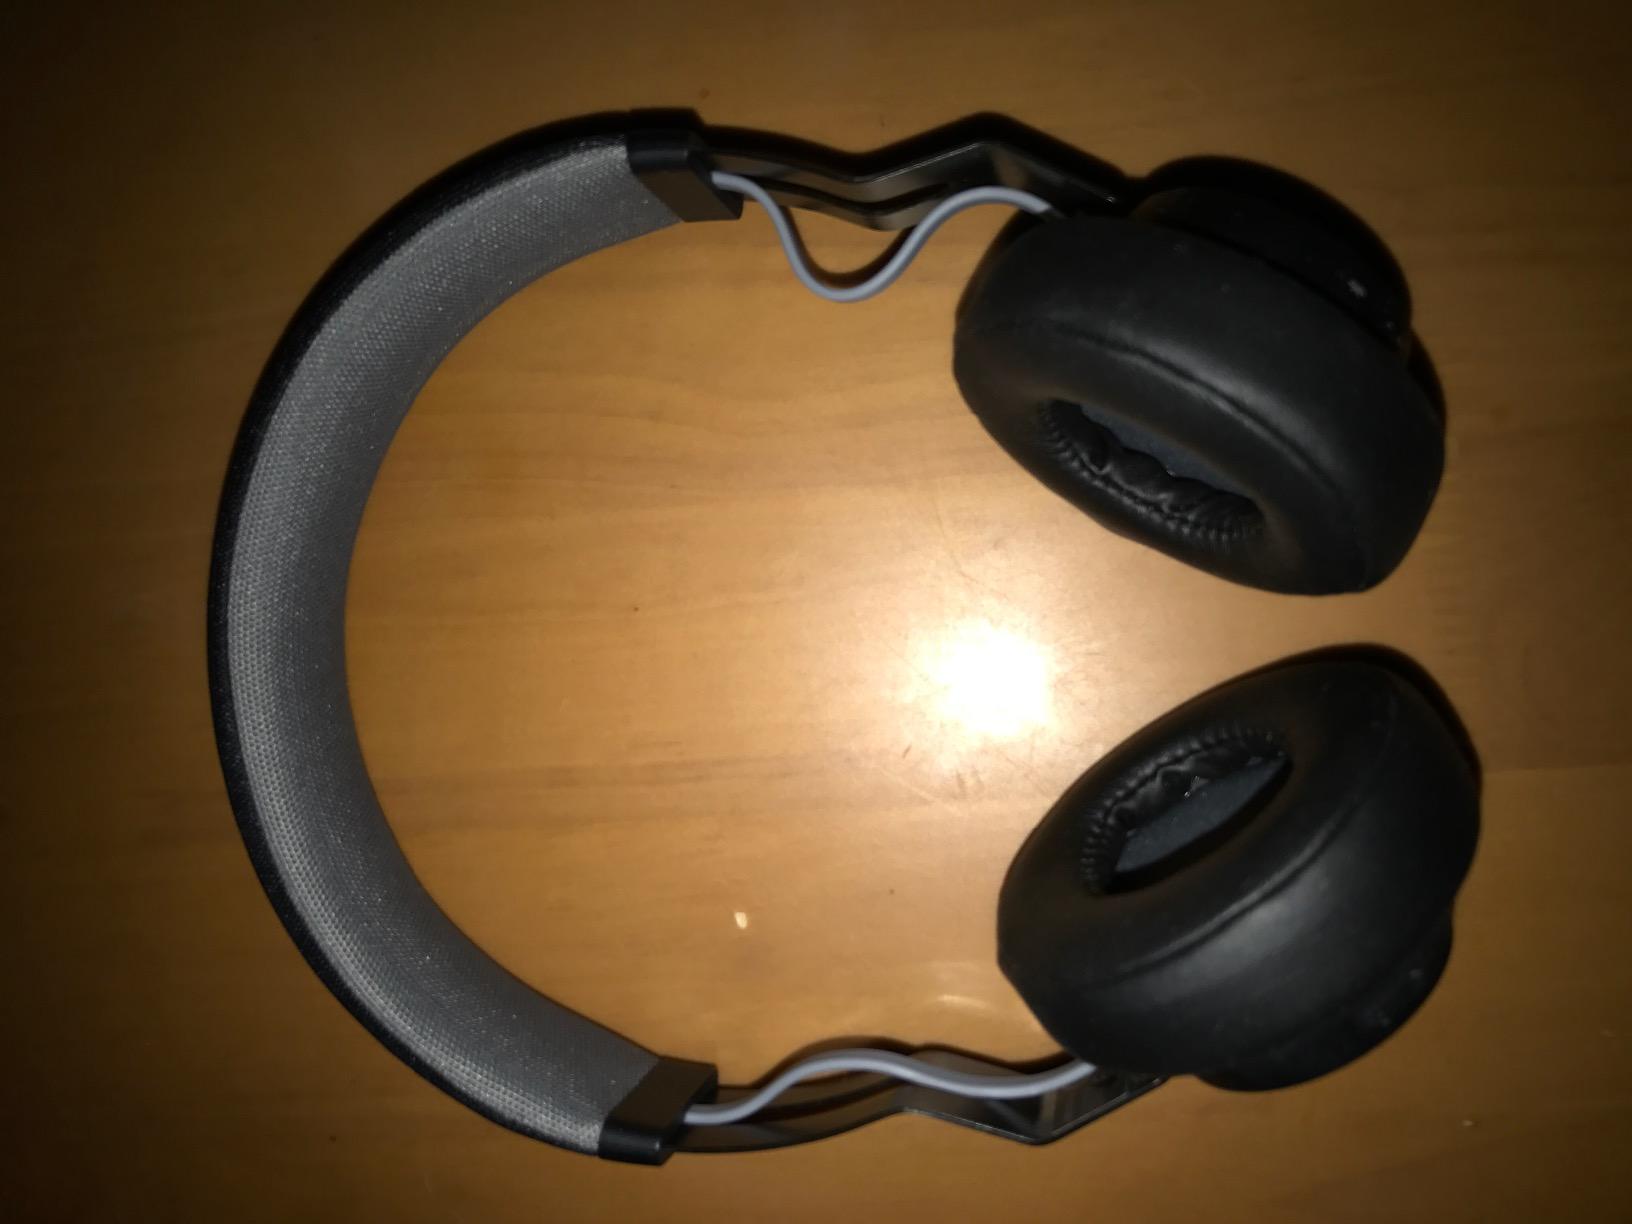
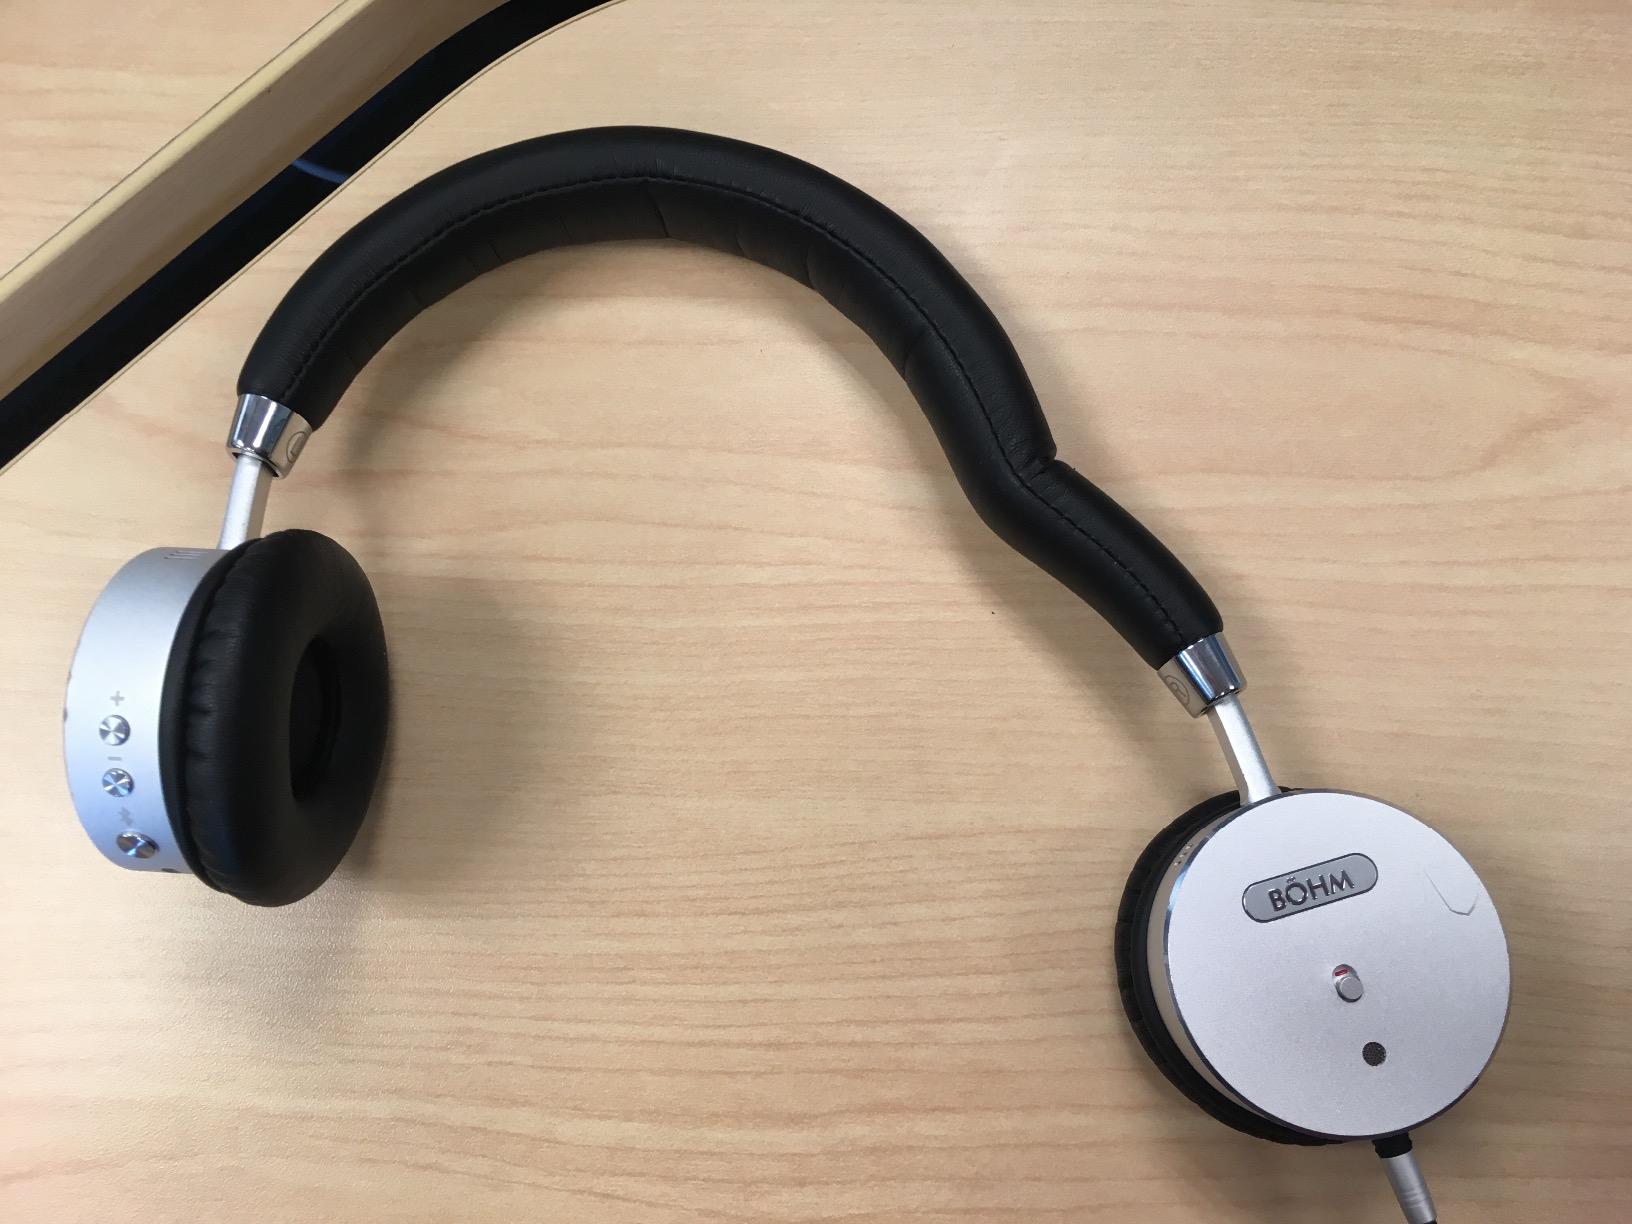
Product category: headphones
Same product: no